Donyale Luna

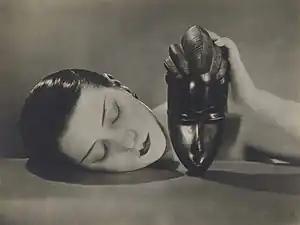
Noire et Blanche; of Alice Prin by Man Ray, 1926

In April she appeared again in "Vogue" UK, shot by David Bailey in a feature called "This Summer's dancing patterns" in mod-styled luxury brands. She then appeared on the cover of "Harper's Bazaar" UK in June 1966. Her features and skin color had not been obscured in this cover, shot by Bill King.